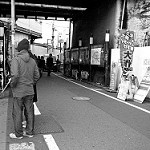
Label: B & W